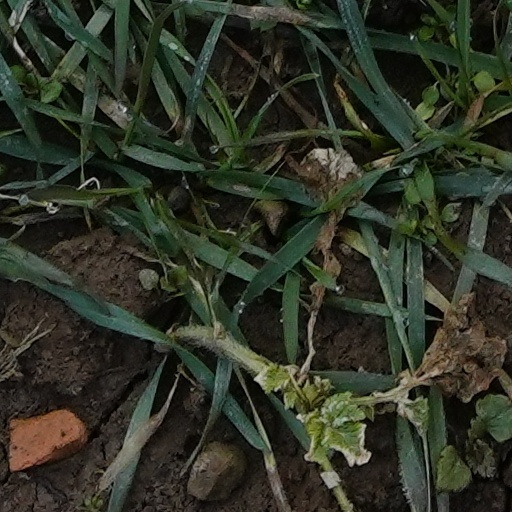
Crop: wheat